Fujishima stable (2010)

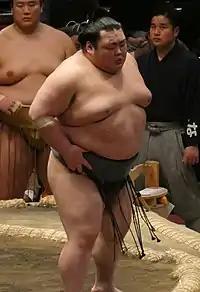
Bushozan is the stable's highest ranking wrestler as of 2022

Short walk from Uguisudani Station on Yamanote Line and Keihin-Tohoku Line